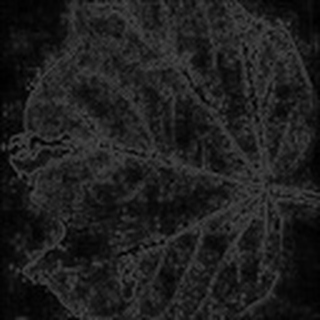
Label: cotton_bacterial_blight